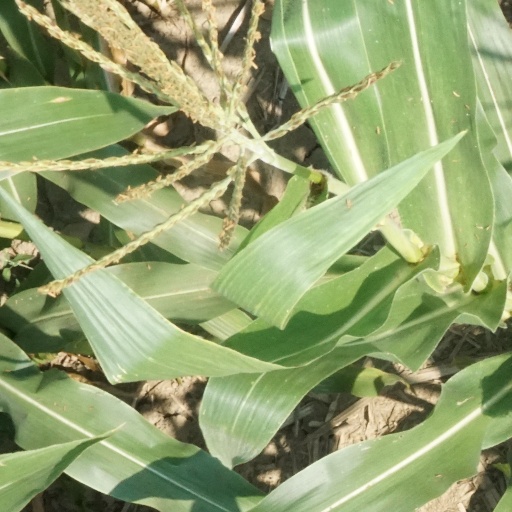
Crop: maize; corn